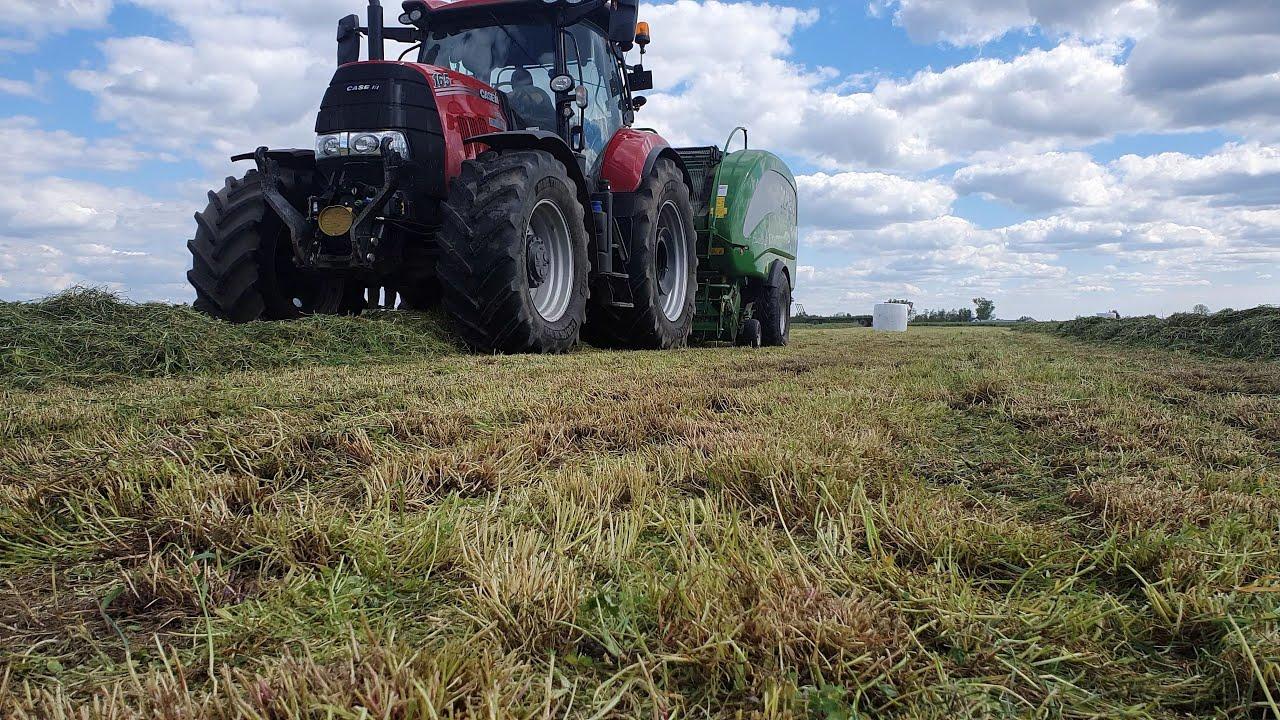
Maandalizi ya shamba kwa ajili ya kilimo kikubwa, trekta liko shambani tayari kwa ajili ya kufanya kazi, trekta lina matairi makubwa sana na kwa mbali linaonekana gurudumu jeupe. Kilimo kikubwa husaidia kwenye upatikanaji wa mazao ya chakula pamoja na mazao ya biashara, kwa mbali kuna wingu jeupe lililochanganyika na rangi ya bluu.